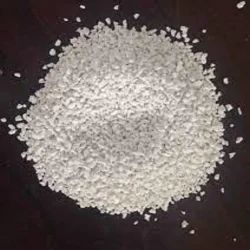
Label: Calcium_Hypochlorite_Granules